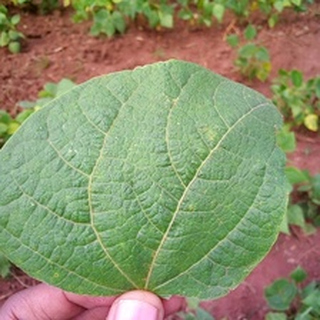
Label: healthy_bean